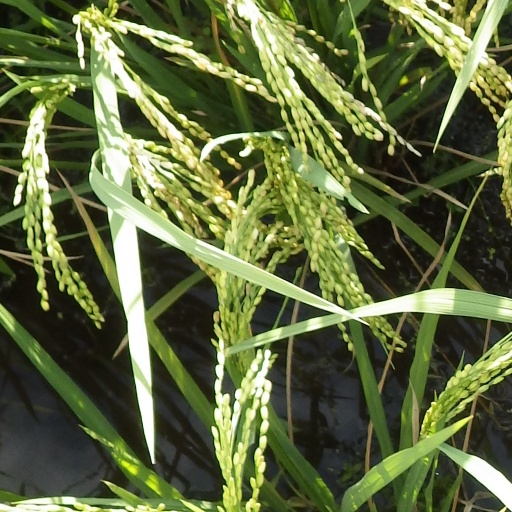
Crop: rice